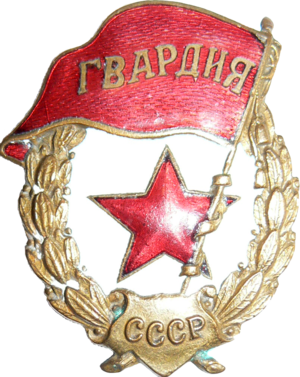
La 1ʳᵉ armée de la Garde était une unité de l’armée soviétique qui a combattu sur le Front de l’Est durant la Seconde Guerre mondiale. Elle fut formée trois fois dans les différentes phases de la bataille de Stalingrad.
La Garde russe ou unités de la Garde ont été et sont des unités militaires d'élite à l'époque de la Russie impériale, de l'URSS et de la Russie moderne. La signification exacte du terme Garde a varié énormément au cours du temps.
La 7ᵉ brigade de chars de la Garde est une unité militaire de l'Armée rouge qui a pris part à la Grande Guerre patriotique. En février 1945, elle perçoit des chars lourds IS-2 et devient la 7ᵉ brigade de chars lourds de la Garde. Elle est célèbre pour sa participation à la Bataille de Berlin et les clichés montrant ses chars autour du Reichstag. Ceux-ci arboraient une étoile rouge cachée au bas par un ours blanc, signe distinctif d'unité rare dans l'Armée soviétique, voire dans les armées du monde pour la modification particulière d'une cocarde nationale.
La 5ᵉ armée blindée de la Garde est une grande unité blindée de la Garde soviétique qui combattit lors de nombreux affrontements militaires durant la Grande Guerre patriotique.